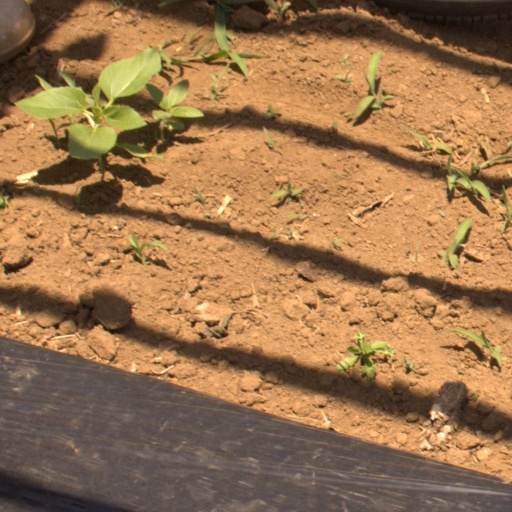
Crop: Jerusalem artichoke